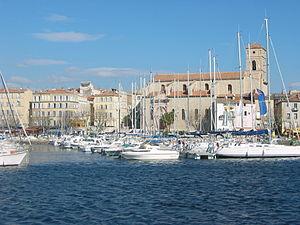
Port de La Ciotat, Bouches-du-Rhône, France. En arrière plan, l'Église Notre-Dame-de-l'Assomption ou Notre-Dame-du-Port.